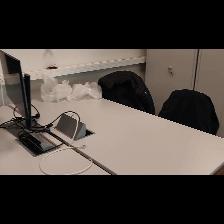
Label: NonHuman